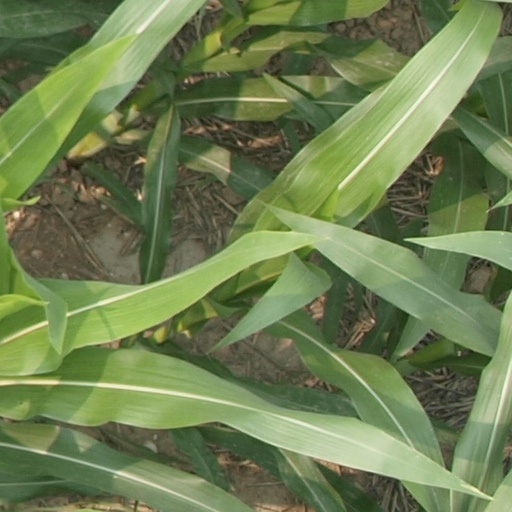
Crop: maize; corn